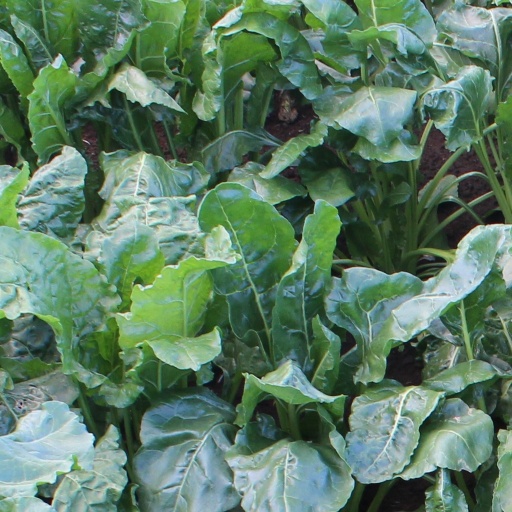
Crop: sugar beet